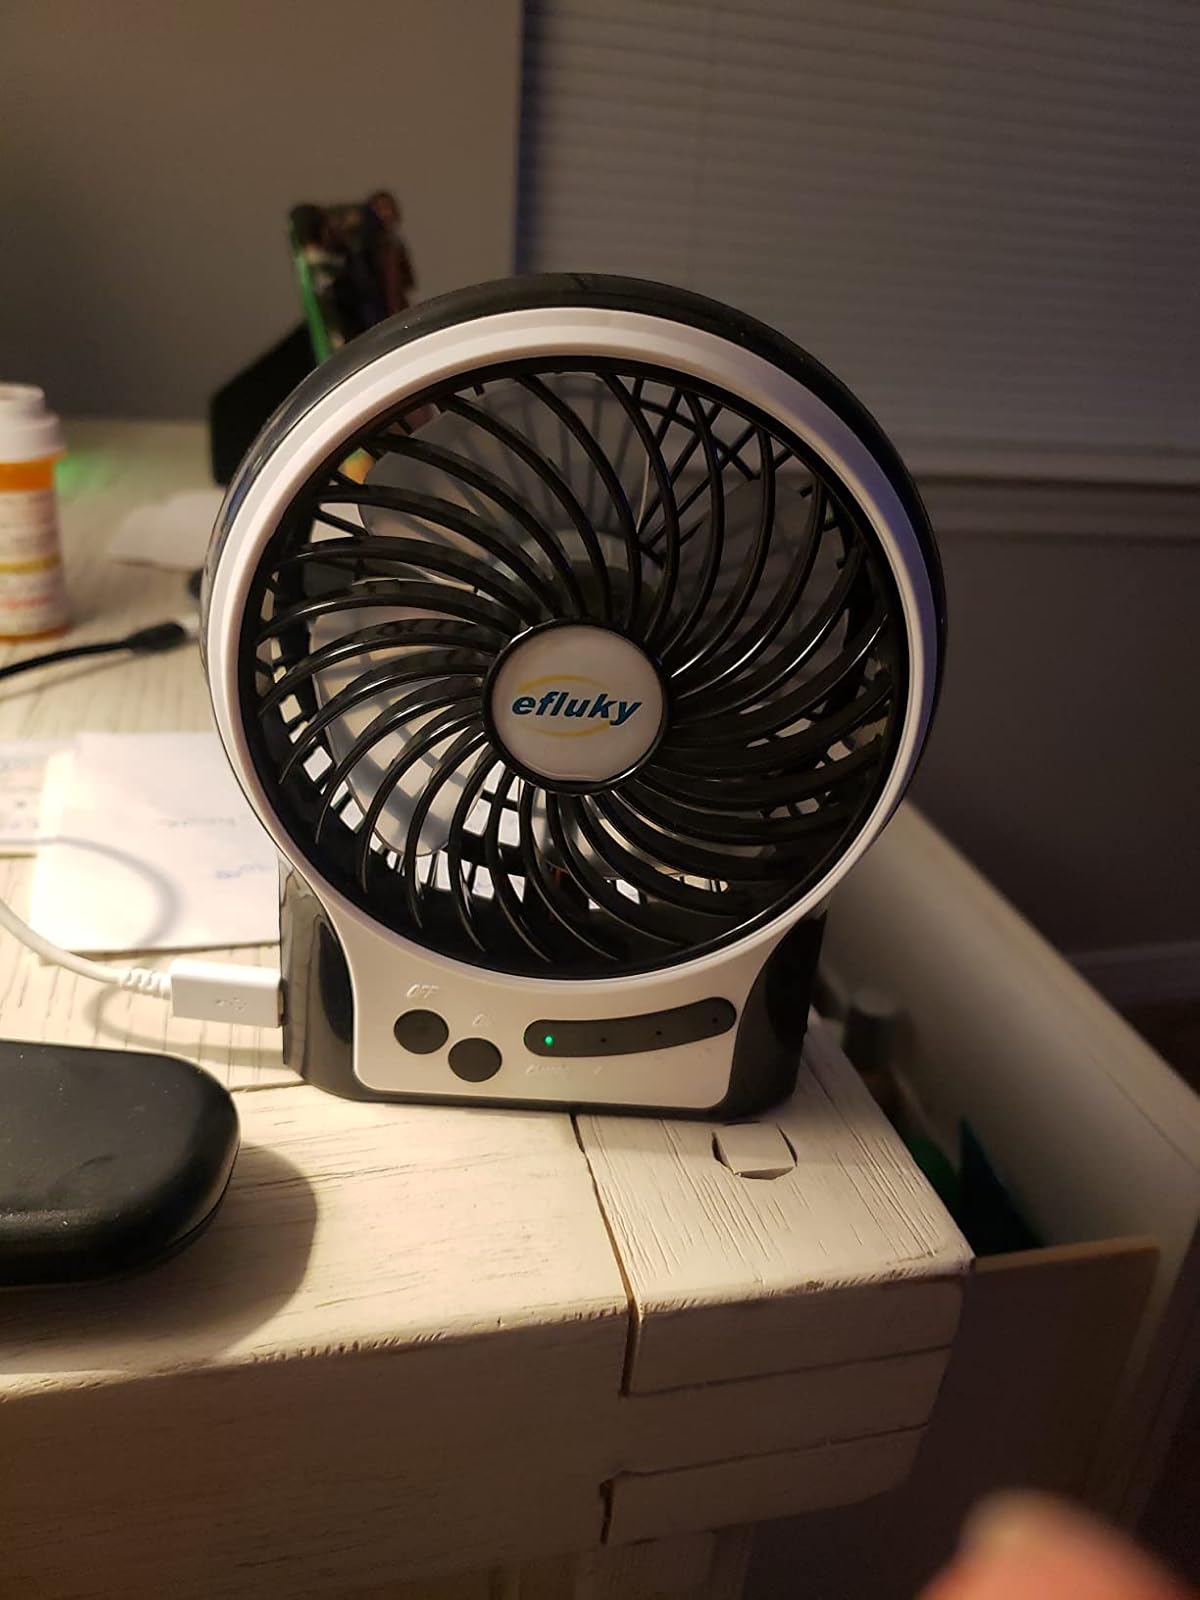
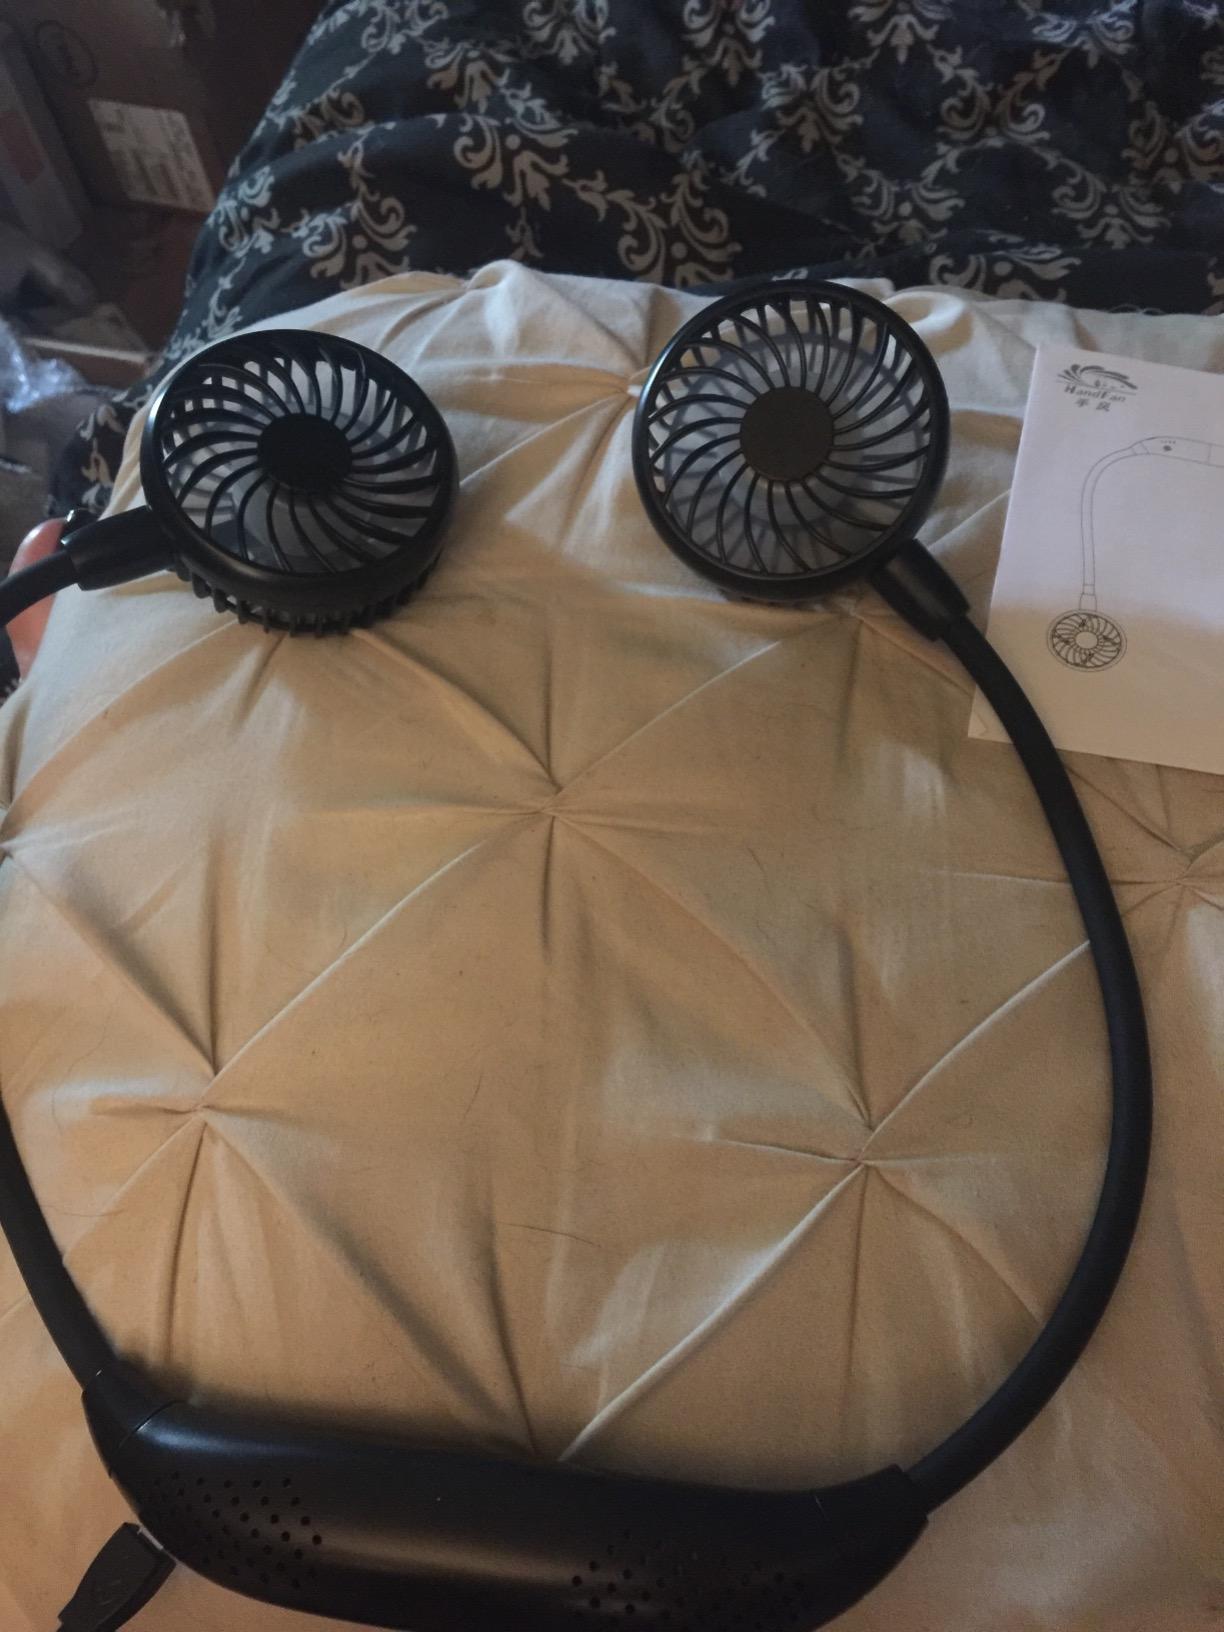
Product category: fan
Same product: no